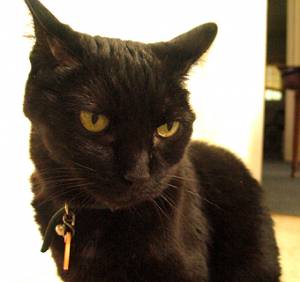
Animal: cat
Breed: bombay